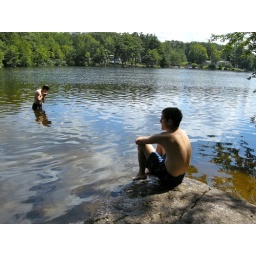
green mountain club swimming spot in Leicester, ma